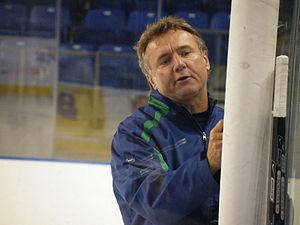
Richard Gary Bowness est un joueur professionnel canadien de hockey sur glace qui évoluait au poste de centre.